Internal troops

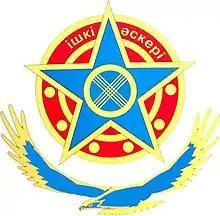
Emblem of the Internal Troops of Kazakhstan.

The pattern of internal troops was copied by many countries of the Warsaw Pact. In 1945 in Poland the Internal Security Corps was established, in East Germany a similar unit or the "Volkspolizei-Bereitschaft" ("People's Police Alert Units") was created in 1955.